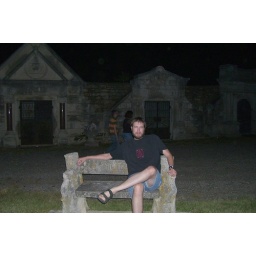
No, not a striped shirt wearing ghost in the background.